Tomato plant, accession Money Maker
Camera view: vertical (180 deg); turntable rotation: 180 degrees
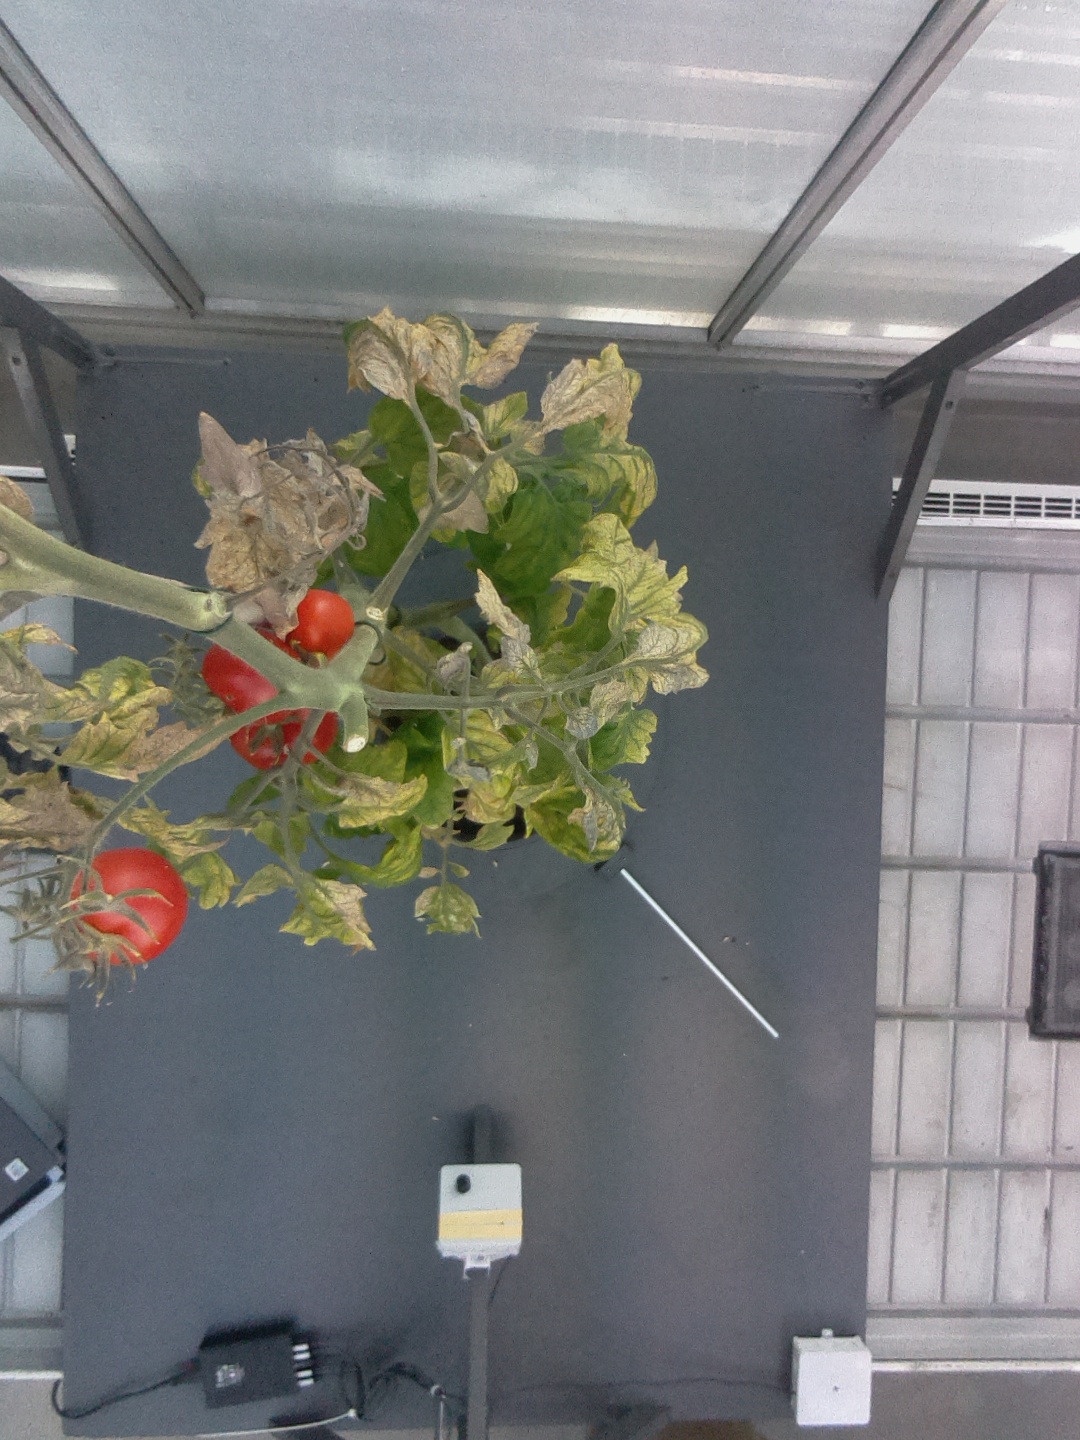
BBCH growth stage 85: 50%-60% of fruits show typical fully ripe color